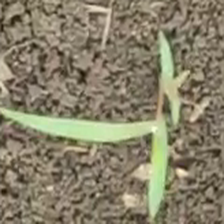
Weed species: Digitaria_SP_(Digitaria Sanguinalis )